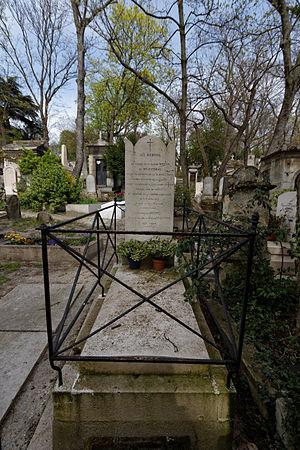
Vue d'ensemble
Jean Claude Redon de Beaupréau, comte, né à Thouars le 2 mai 1738, mort à Paris le 4 février 1815, est un homme politique français.